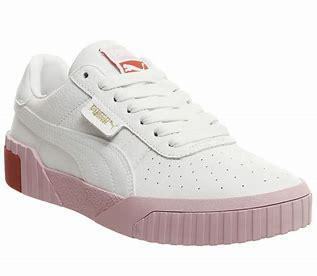
Brand: Puma
Model: Cali